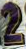
Number: 2